Burleigh Grimes

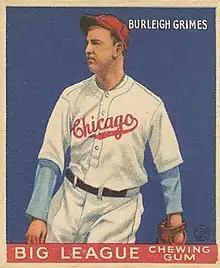
Baseball card of Grimes

Grimes played for the Pittsburgh Pirates in 1916 and . In 1917, he lost 13 straight decisions. Before the 1918 season, he was sent to the Brooklyn Dodgers in a multiplayer trade. When the spitball was banned in 1920, he was named as one of 17 established pitchers who were allowed to continue to throw the pitch. According to "Baseball Digest", the Phillies were able to hit him because they knew when he was throwing the spitter.